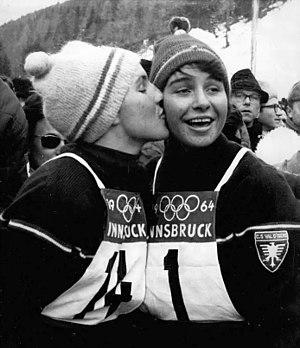
Christine Béranger-Goitschel, née le 9 juin 1944 à Sainte-Maxime, Var, est une skieuse alpine française originaire de Val-d'Isère.